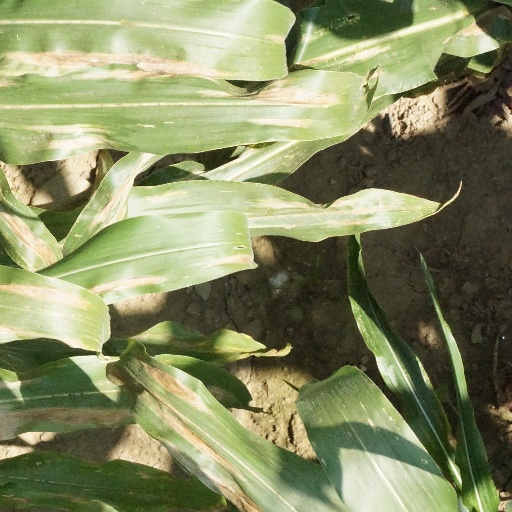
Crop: maize; corn